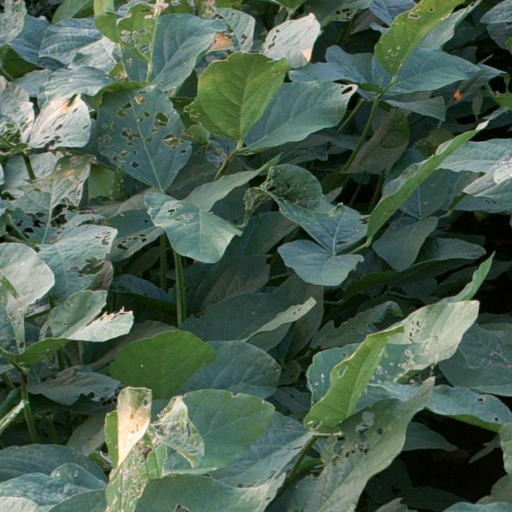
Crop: soybean